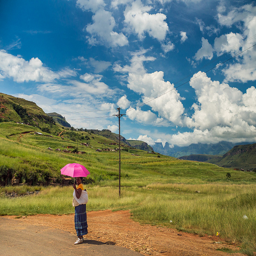
a person holding an umbrella on a road
A woman holding an open pink umbrella walking on a dirt road.
Woman in center of dirt intersection holding pink umbrella.
A woman standing in front of a incredible view, with an umbrella.
A lady standing on the roadside holding a pink umbrella with a large field and mountains behind her.